Laurie Fishlock

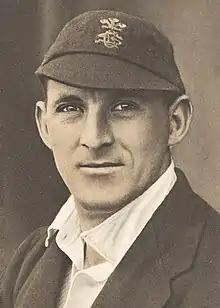
Fishlock in about 1935

Laurence Barnard Fishlock (2 January 1907 – 25 June 1986) was an English cricketer, who played in four Test matches from 1936 to 1947. A specialist batsman, he achieved little in those four matches, but might have had a much more substantial Test career had he not lost six of what should have been his best years to World War II.